Tōbu-Dōbutsu-Kōen Station

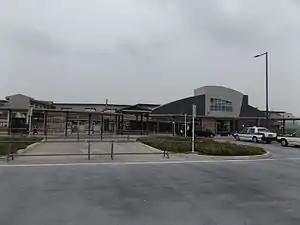
Tōbu-dōbutsu-kōen west entrance in May 2016

is a junction passenger railway station located in the town of Miyashiro, Saitama, Japan, operated by the private railway operator Tōbu Railway.